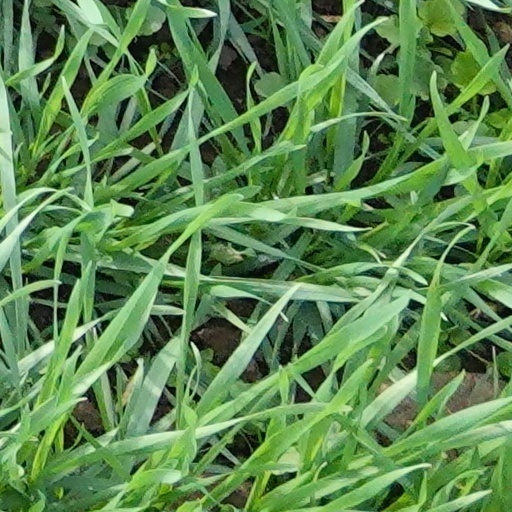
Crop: wheat